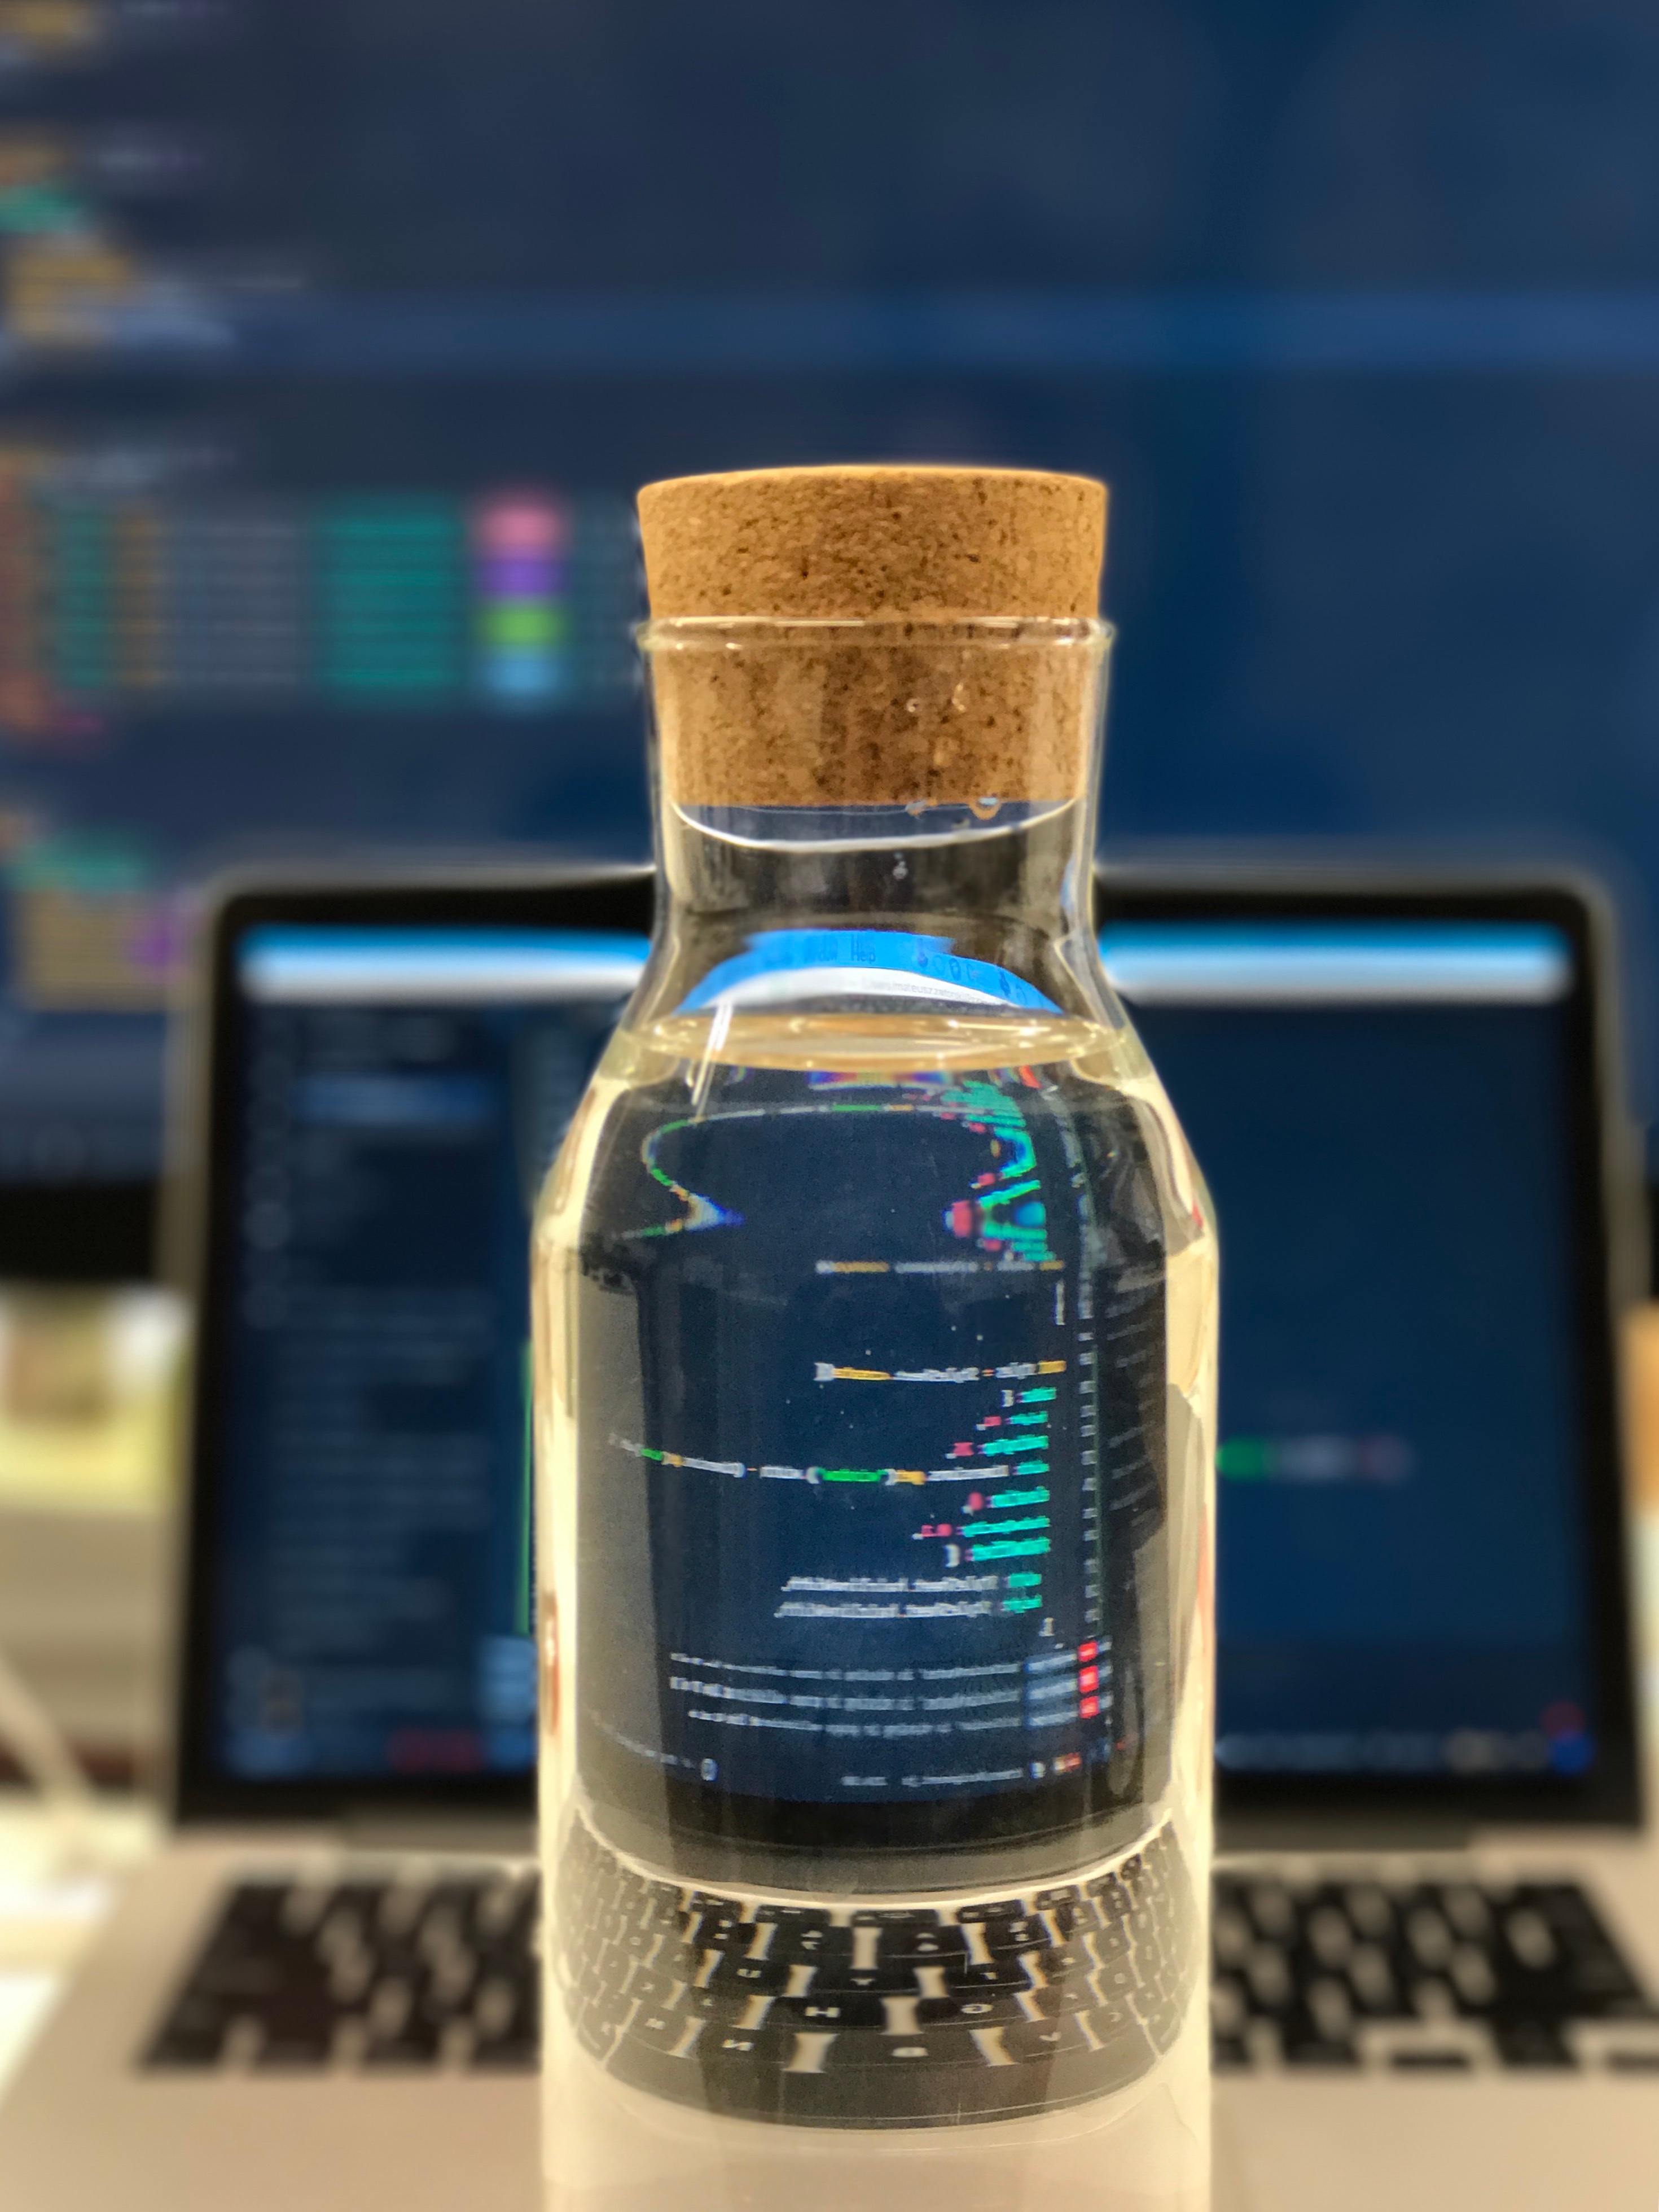
color, drink, bottle, blue, alcohol, flavor, distilled beverage